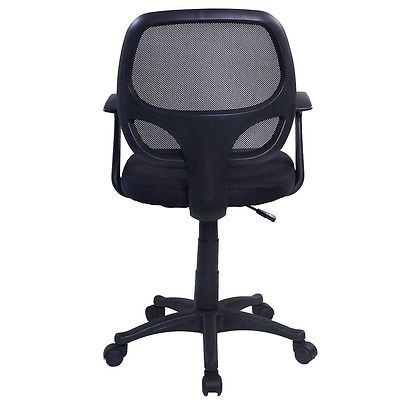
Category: chair